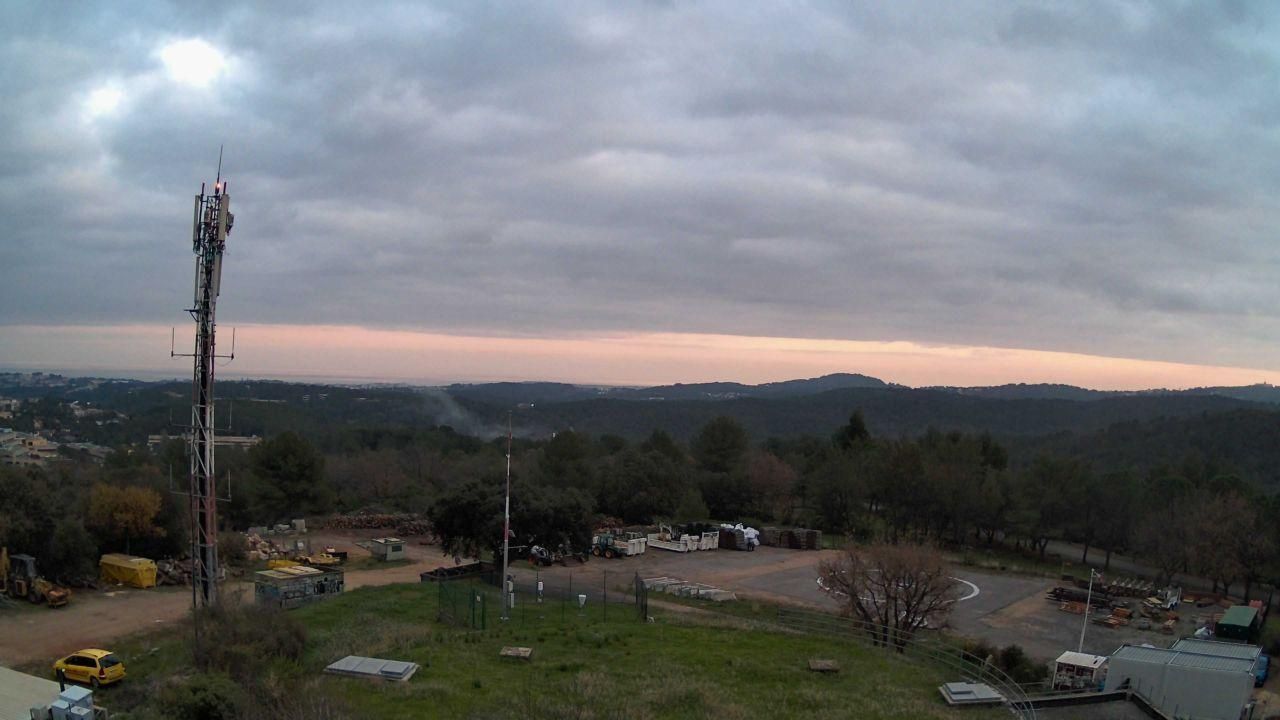
Fire: no
Smoke: yes